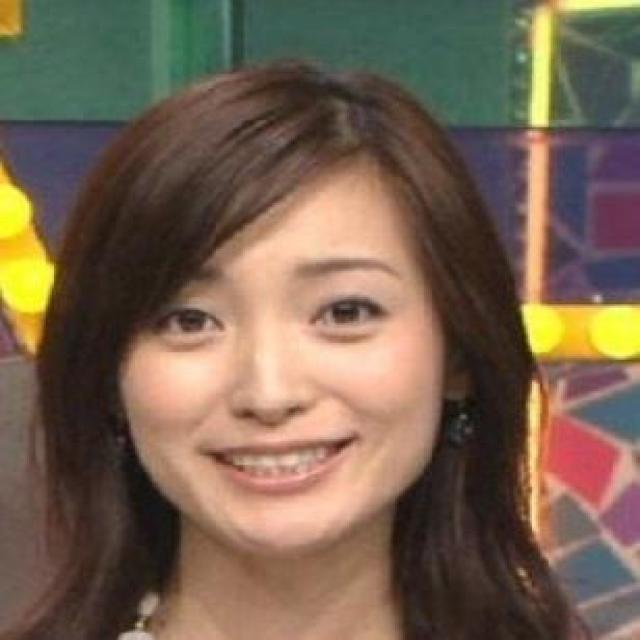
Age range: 21-44